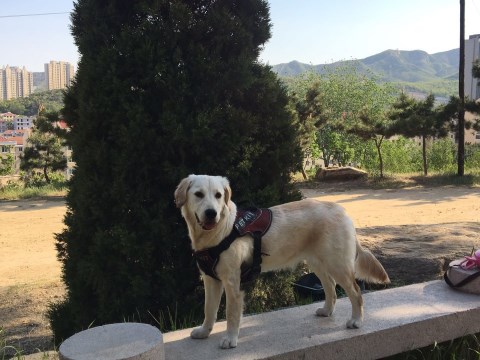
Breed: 5355-n000126-golden_retriever